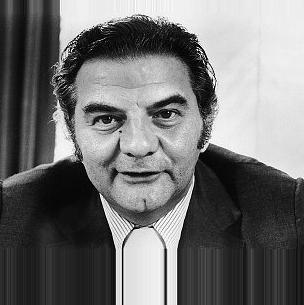
Age: 52